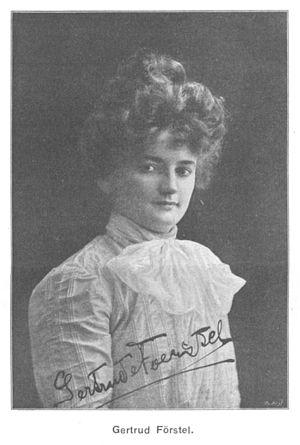
Gertrud Förstel, orthographié Foerstel en français, est une soprano et professeure de chant allemande. Elle a chanté le solo de soprano de la Symphonie nᵒ 4 de Mahler à l'échelle internationale, et a participé à la création de Tiefland d'Eugen d'Albert et de la Symphonie nᵒ 8 de Mahler.